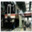
Label: train